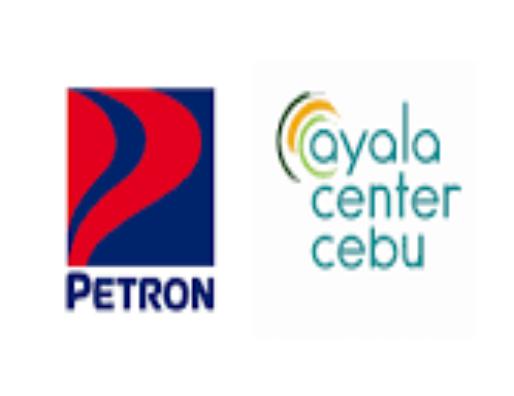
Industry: Transportation